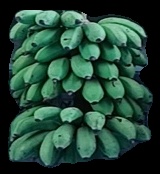
Variety: rasbale
Grade: grade2